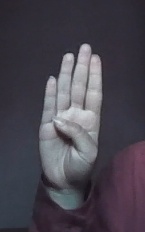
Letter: kaaf